Taipan LRT station

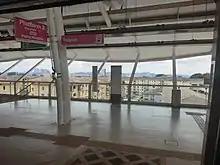
View of Platform 2 (Putra Heights-bound) of the station

Taipan LRT station is a light rapid transit station over the major road of Persiaran Kewajipan, sandwiched between the neighbourhoods of USJ 6 and USJ 8 in UEP Subang Jaya, Subang Jaya, Selangor, Malaysia. The station serves the nearby USJ 6, USJ 8, and USJ 10 neighbourhoods.